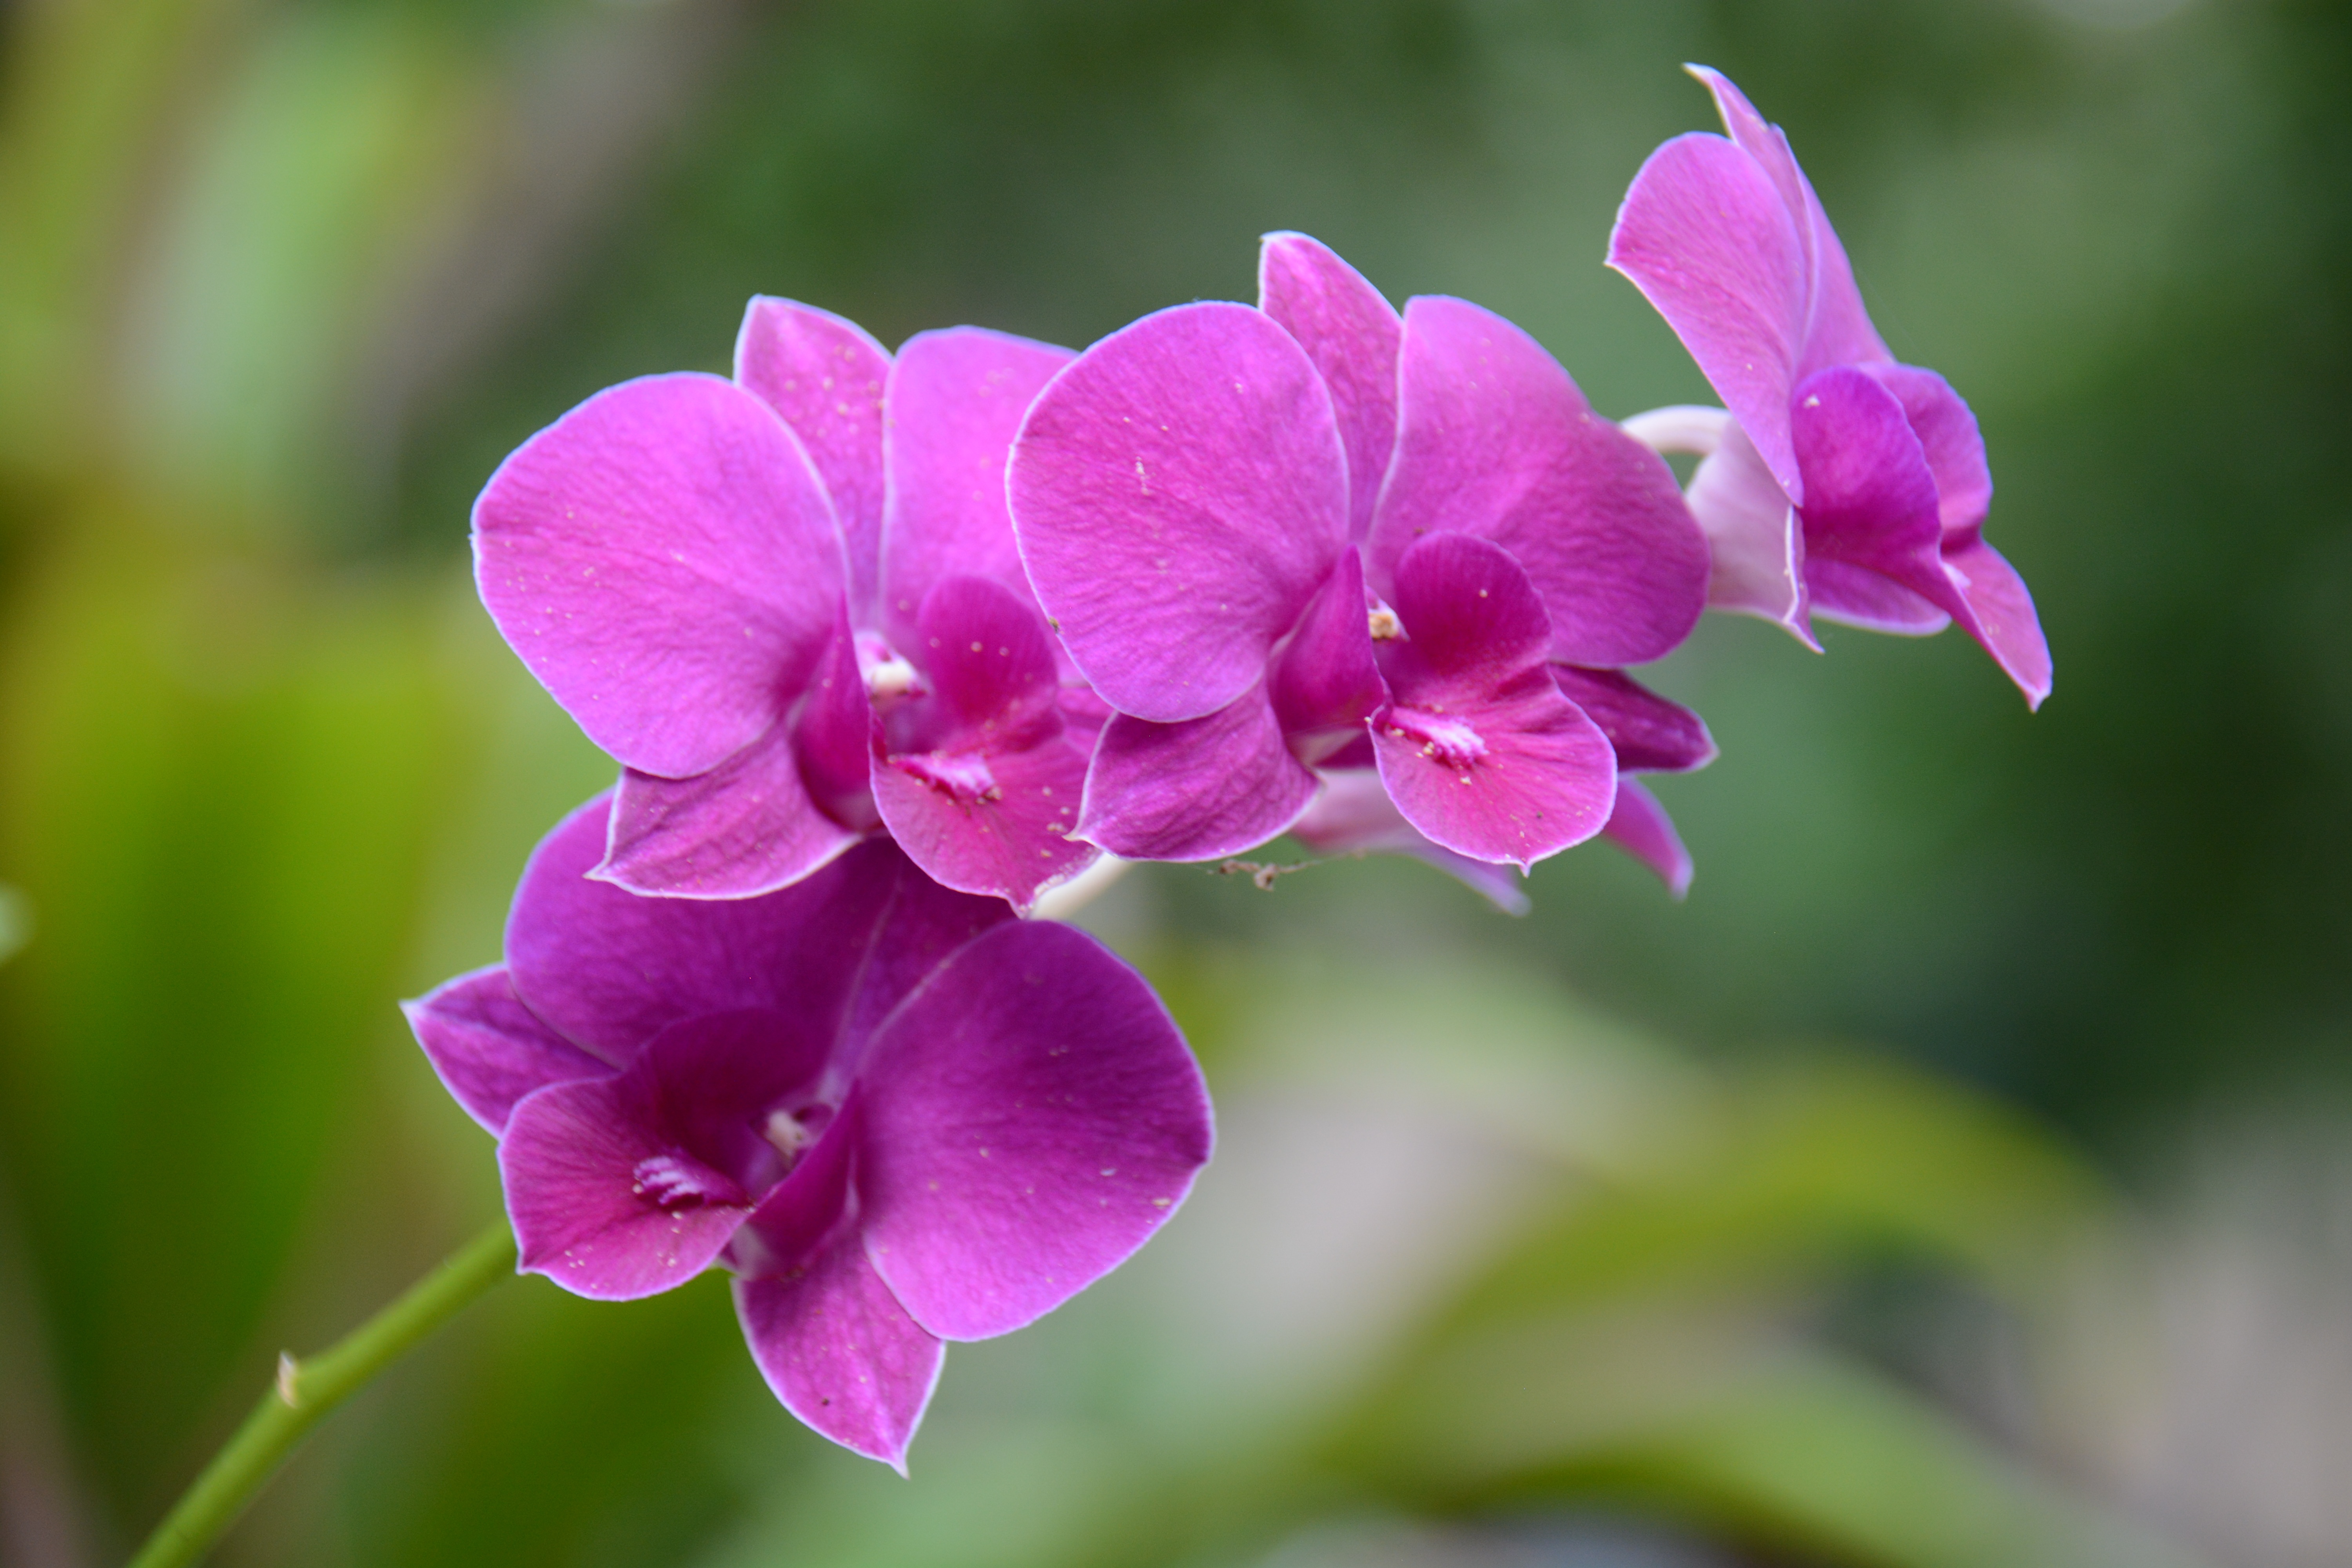
blossom, plant, flower, purple, petal, botany, flora, orchid, wildflower, flowers, refreshing, spider webs, macro photography, flowering plant, cho, land plant, moth orchid, everlasting sweet pea, the green